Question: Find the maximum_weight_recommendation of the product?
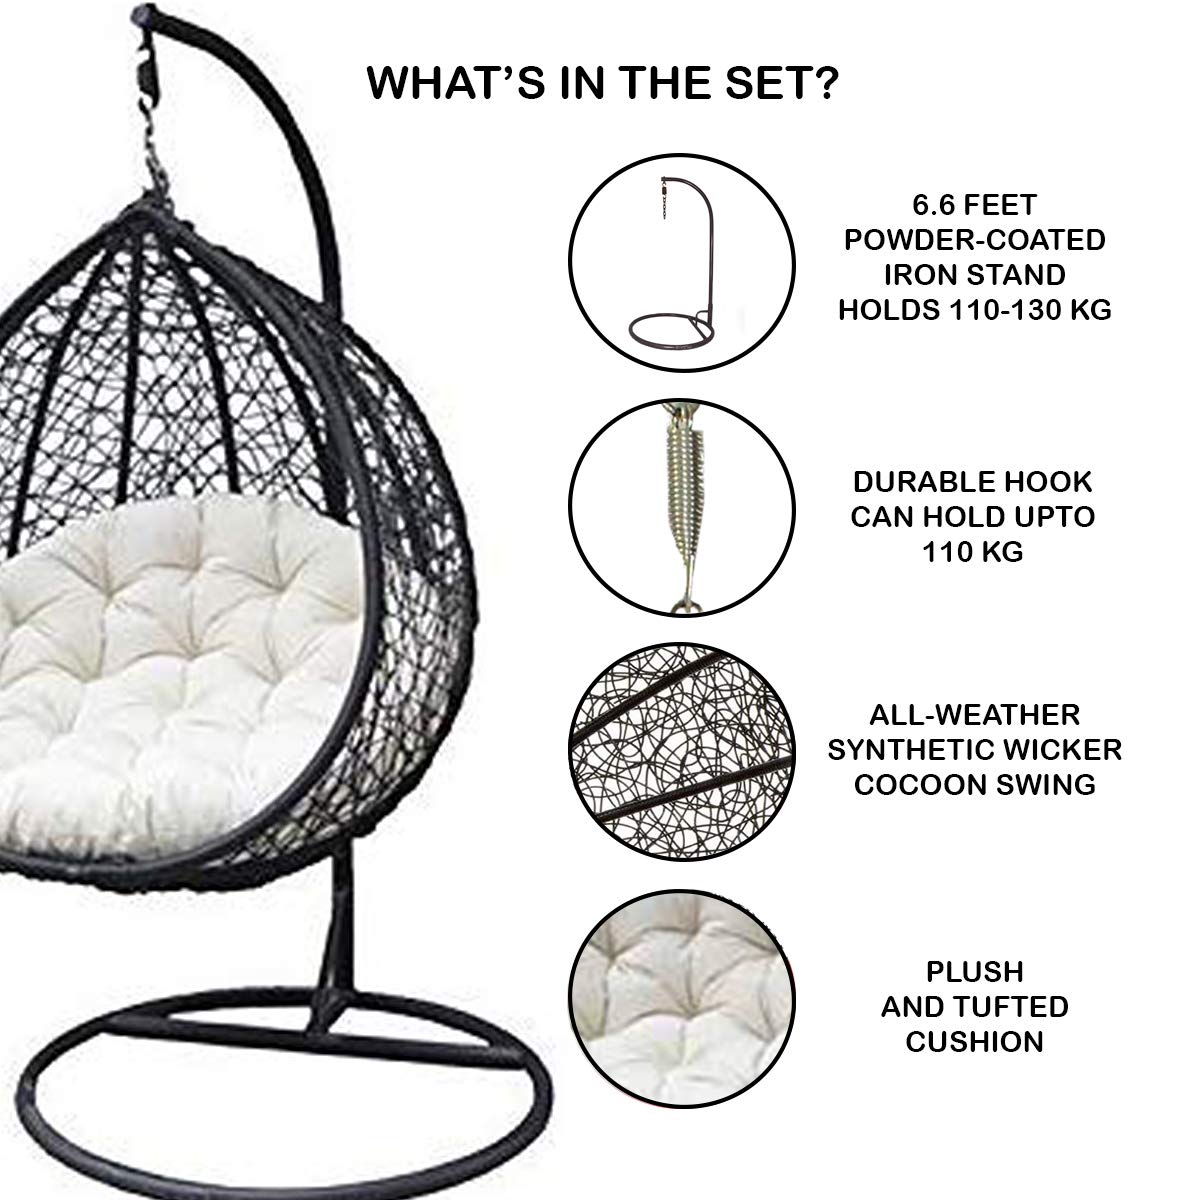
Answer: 110 kilogram